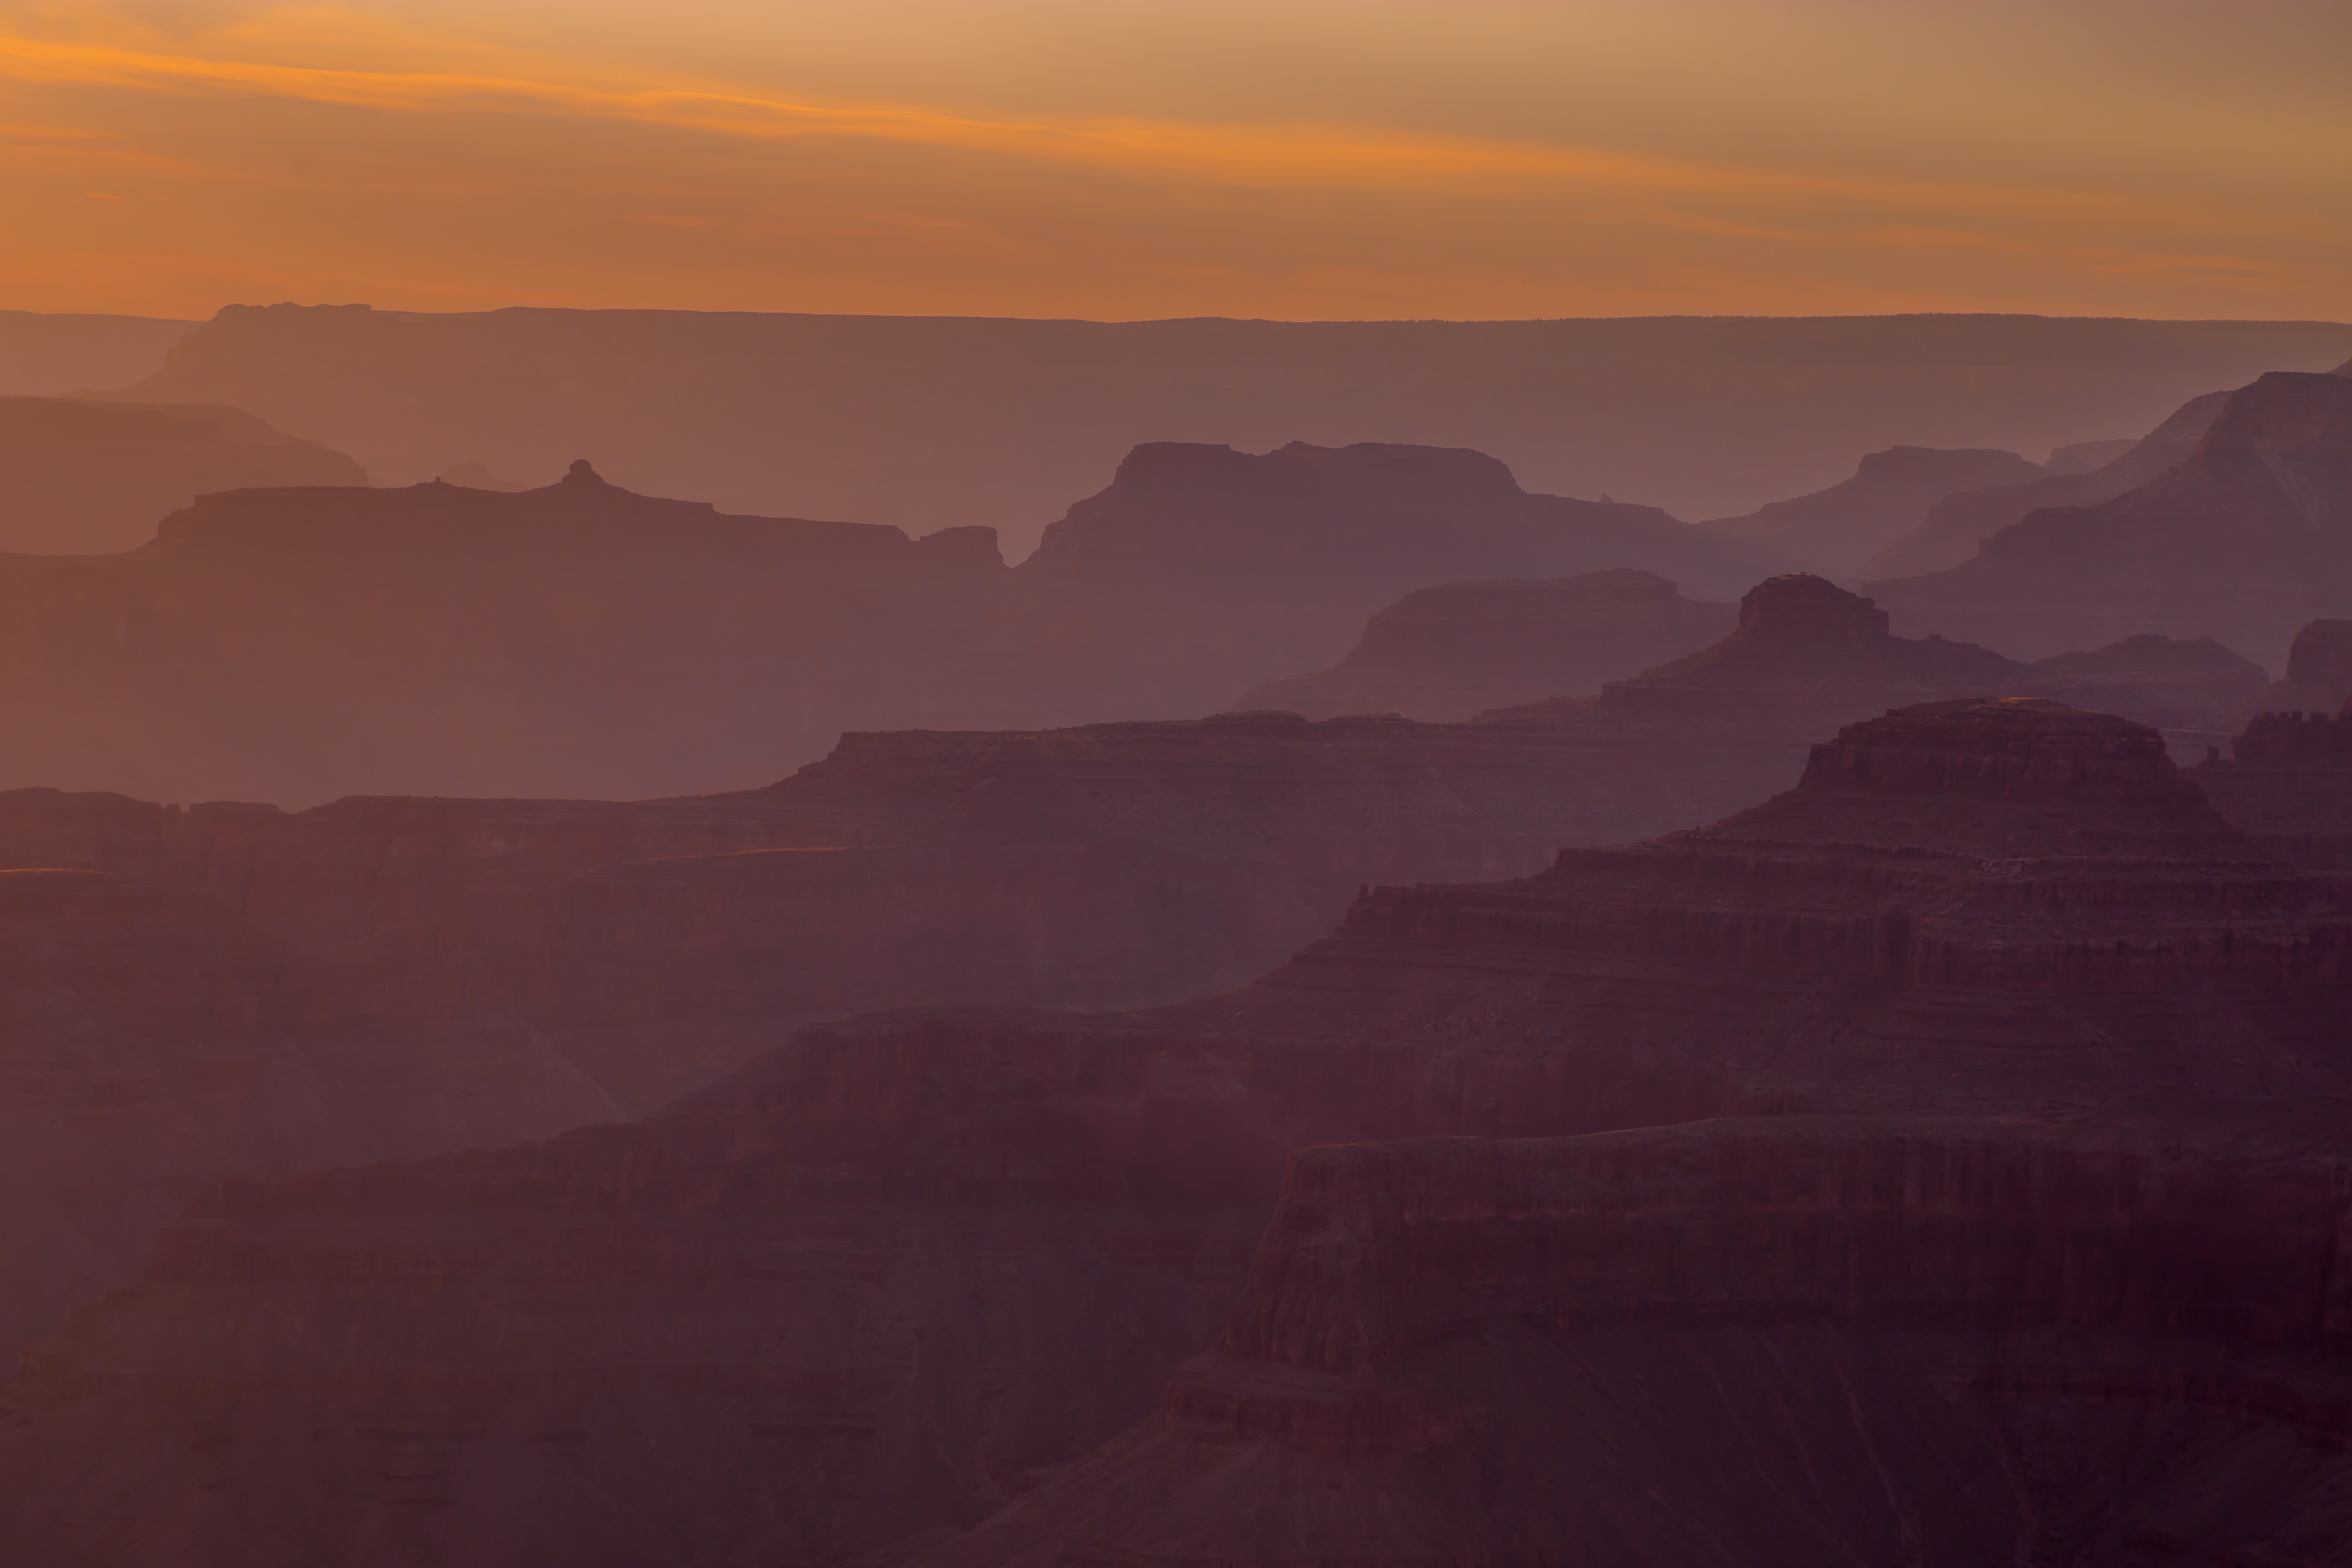
landscape, horizon, mountain, cloud, sky, sunrise, sunset, mist, sunlight, morning, hill, dawn, atmosphere, mountain range, dusk, evening, haze, calm, highland, national park, ridge, badlands, plateau, escarpment, wadi, afterglow, meteorological phenomenon, geological phenomenon, red sky at morning, ecoregion